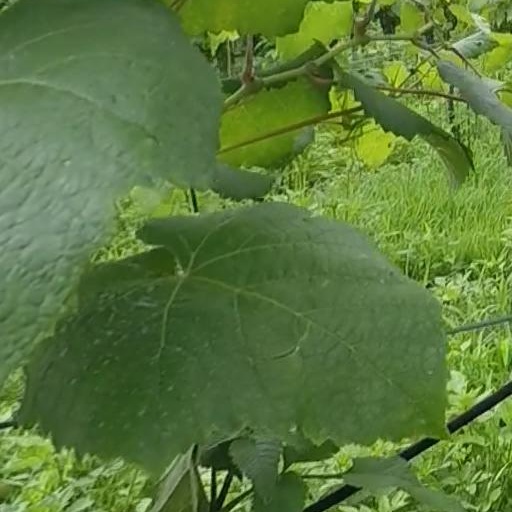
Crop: grape